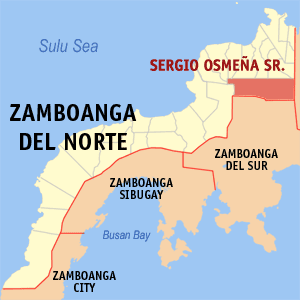
Sergio Osmeña Sr. est une localité de la province de Zamboanga du Nord, aux Philippines. En 2015, elle compte 30 220 habitants.